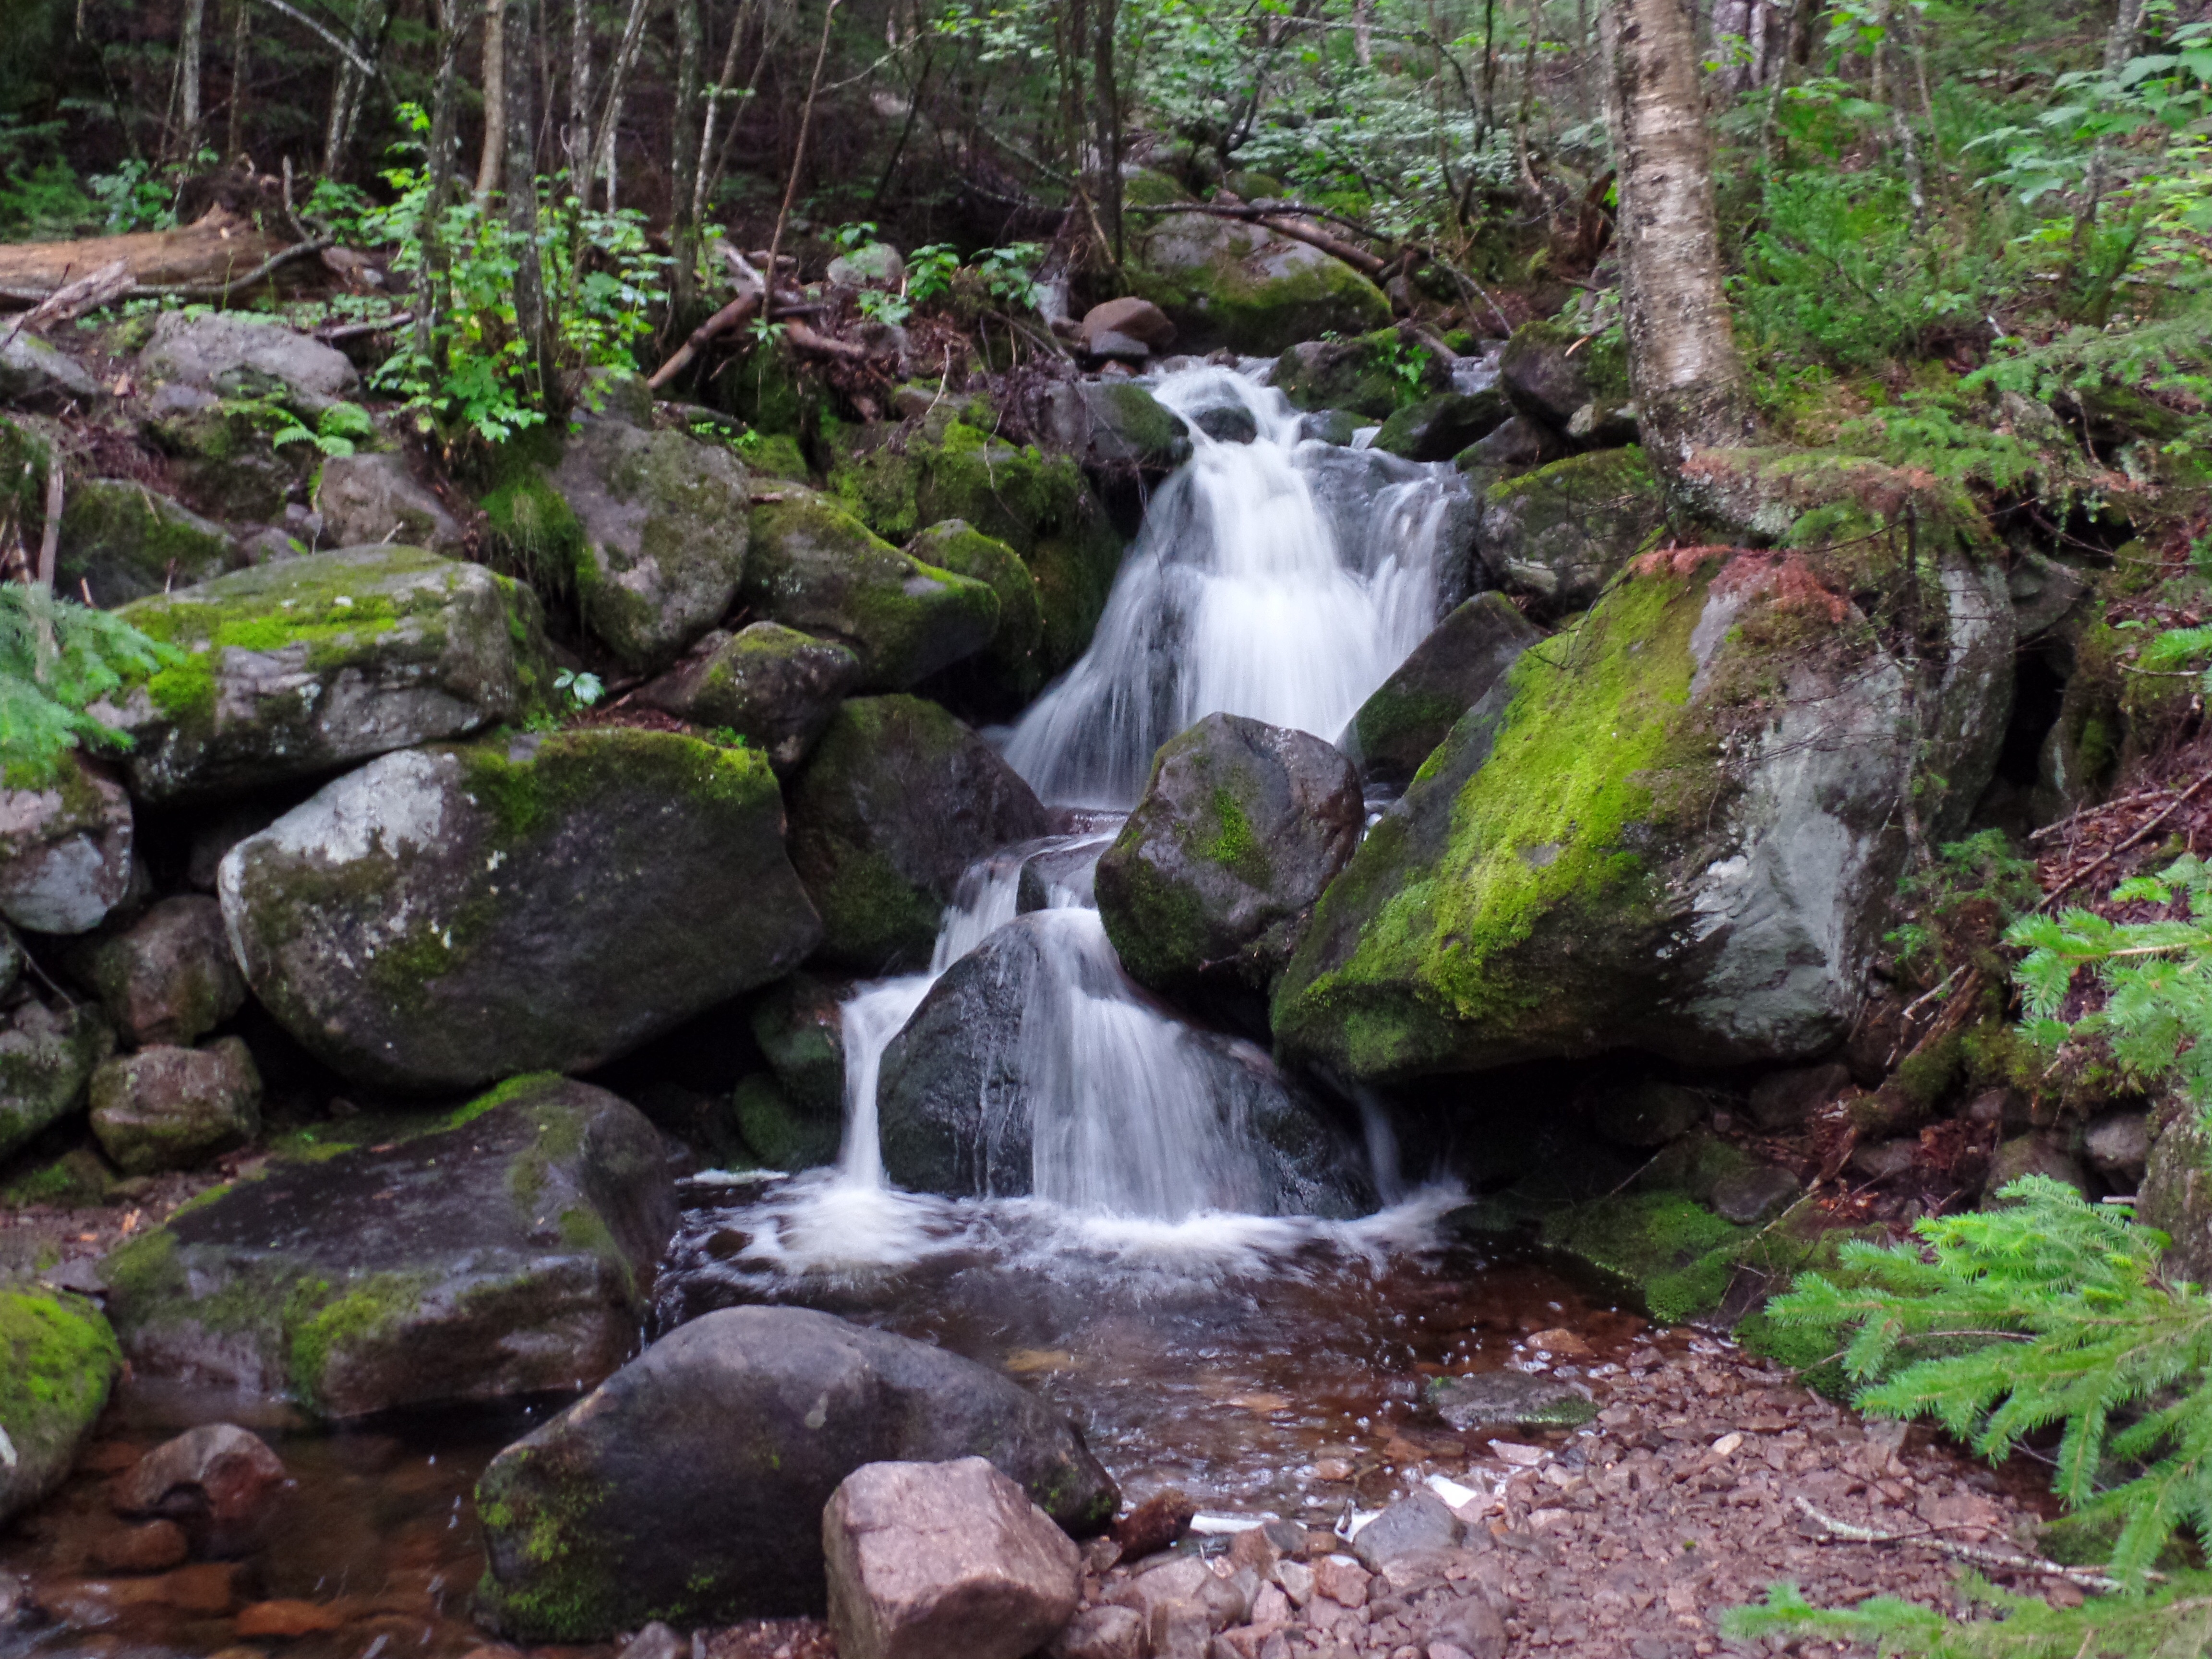
landscape, nature, forest, waterfall, creek, wilderness, trail, stream, jungle, body of water, rainforest, ravine, wasserfall, woodland, water feature, watercourse